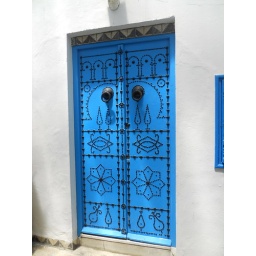
Another brilliant blue door in Sidi Bou Said